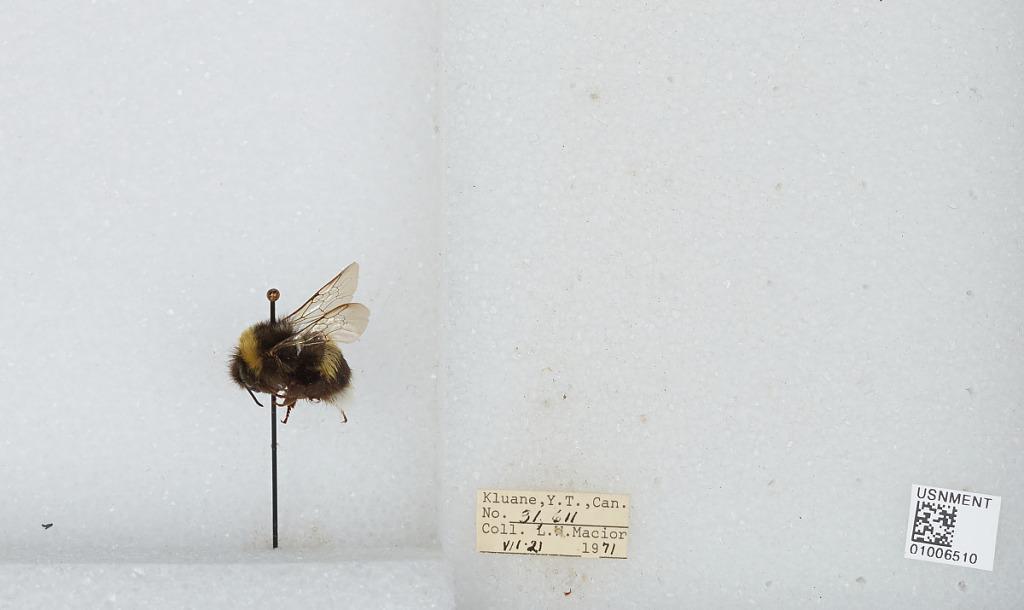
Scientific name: Bombus (Bombus) lucorum (Linnaeus)
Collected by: L. Macior
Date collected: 1971-7-21
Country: Canada
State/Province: Yukon Territory
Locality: Kluane
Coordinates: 60.75, -139.5